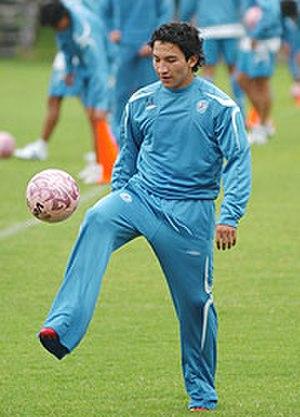
César Osvaldo Villaluz Martínez, né le 18 juillet 1988 à Mexico au Mexique, est un footballeur international mexicain évoluant au poste de milieu de terrain à l'Atlético San Luis, en Liga de Ascenso.